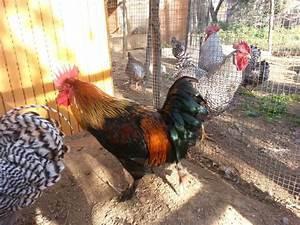
chicken